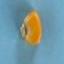
Maize quality: Good